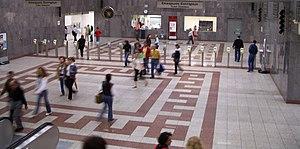
Sýntagma est une station de métro grecque de la ligne 2 et de la ligne 3 du métro d'Athènes, située place Syntagma au centre-ville d’Athènes capitale de la Grèce. Elle dessert notamment le Parlement grec et le Jardin national d'Athènes.